Frans Molenaar

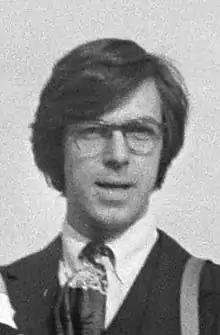
Molenaar in 1969

Frans Molenaar (11 May 1940 – 9 January 2015) was a Dutch fashion designer.